Arnhilda Gonzalez-Quevedo

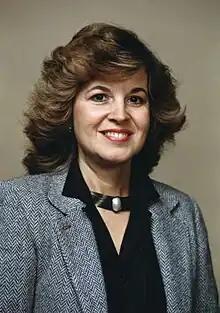
Gonzalez-Quevedo in 1984

Arnhilda Badia Gonzalez-Quevedo is an American politician in the state of Florida. She served in the Florida House of Representatives between 1984 and 1988.